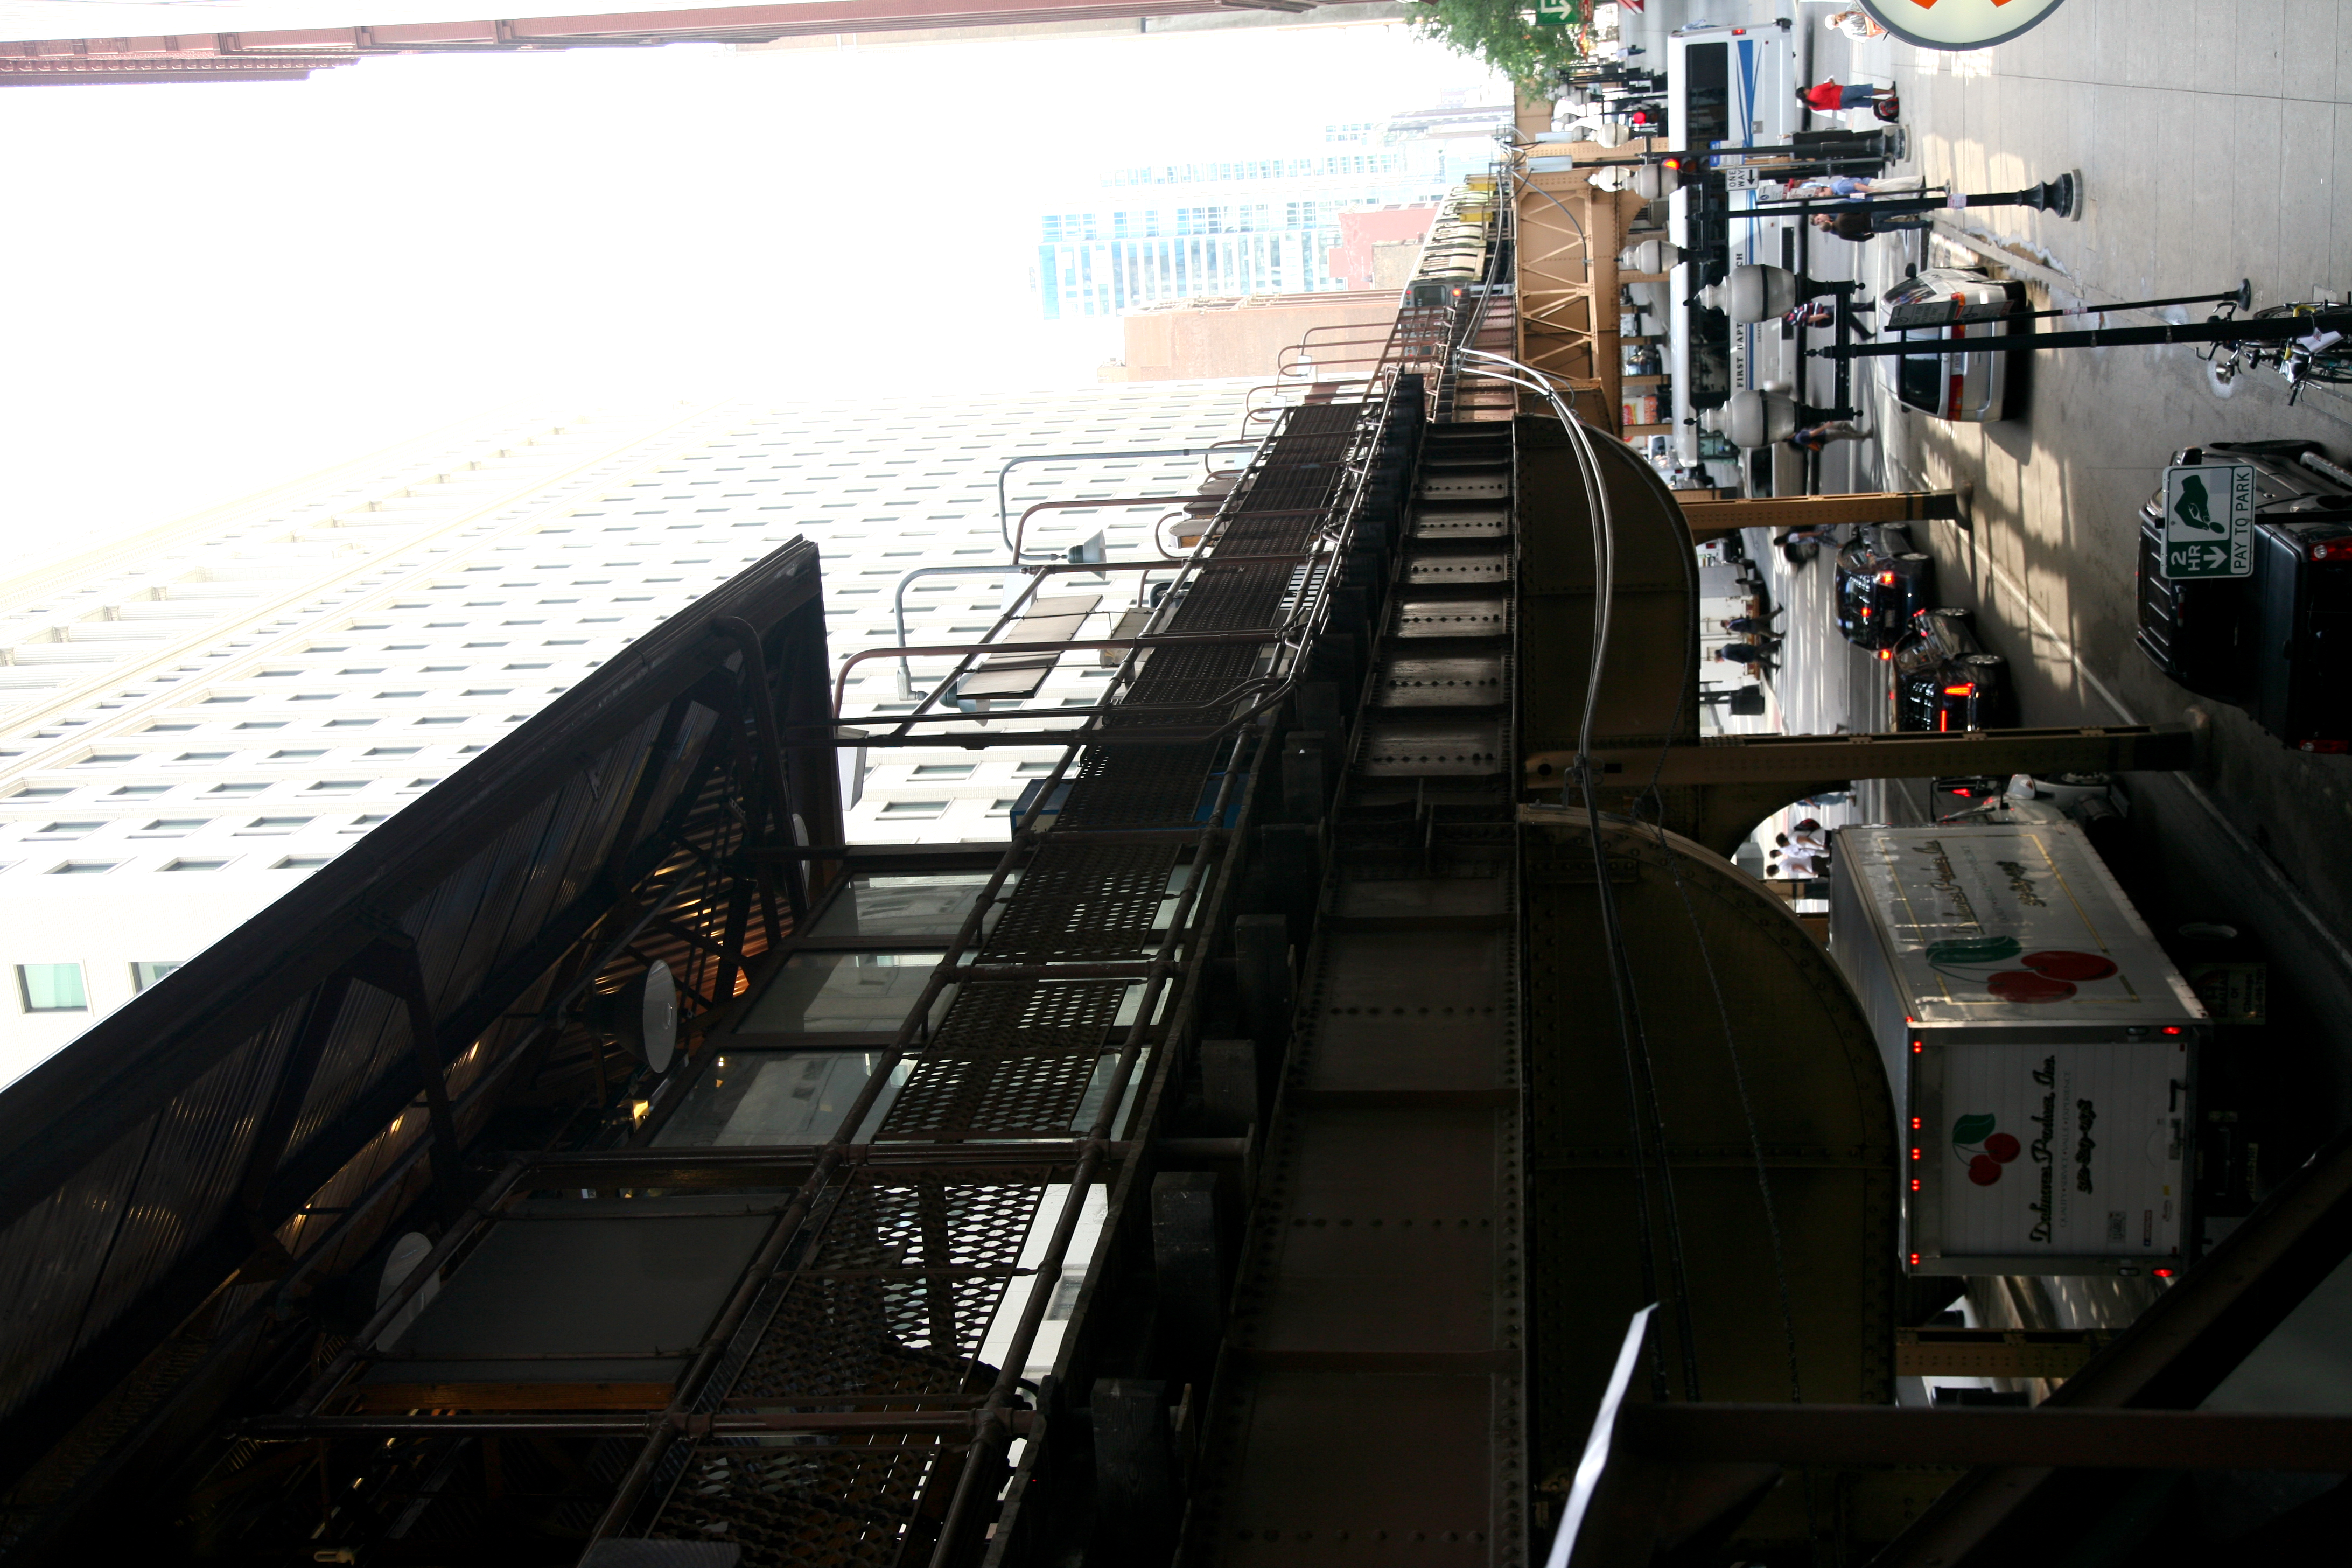
architecture, street, downtown, metro, transport, vehicle, platform, chicago, public transport, 5d, loop, cta, lsystem, quincystation, metroa rien, quincy, urban area